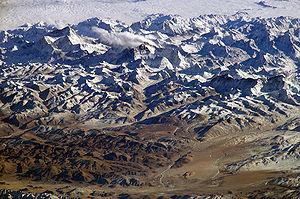
L'Himalaya vu de la Station spatiale internationale. La NASA ne fait pas que regarder les étoiles, mais utilise aussi ses points de vues uniques pour observer la terre. Cette vue de l’Himalaya a été prise depuis la Station spatiale internationale, avec le plateau tibétain au premier plan. On peut voir les sommets du Makalu (8 462 mètres, à gauche), de l'Everest (8 848 m, au milieu), du Lhotse (juste à droite de l'Everest, 8516 m) et du Cho Oyu (tout à droite, 8 201 m d'altitude). L'altitude de ces sommets correspond aux altitudes de vol des avions de ligne. Suomi: Himalaja kansainväliseltä avaruusasemalta kuvattuna 日本語: 国際宇宙ステーションから撮影したヒマラヤ山脈。チベット高原から南方を見た時の図。エベレストが中央付近に見える。 Italiano: L'Himalaya fotografata dalla stazione spaziale internazionale, con l'altopiano del Tibet in primo piano. Si possono notare le cime dei monti Makalu (8462 metri, in alto a sinistra), Everest (8848 metri, in centro), Lhotse (8516 metri, appena sopra l'Everest sulla foto) e Cho Oyu (8201 metri, a destra). Queste altezze corrispondono a quelle raggiunte dagli aerei di linea. 中文: 從國際太空站上拍攝的喜瑪拉雅山脈照片。除了往天空方向觀看喜瑪拉雅山之外，美國太空總署協助世人從一個普通人無法達成的角度拍攝了喜瑪拉雅山脈。國際太空站上的太空人利用了他們特殊的優勢拍攝了這張照片。這張照片的角度是從西藏高原往南看的。
Tomb Raider: Legend est un jeu vidéo développé par Crystal Dynamics et édité par Eidos Interactive. Mélange d’action-aventure et de plates-formes, le jeu est sorti sur PlayStation 2, Windows, Xbox et Xbox 360 en avril 2006. Il a par la suite été porté sur GameCube, Game Boy Advance, Nintendo DS et PlayStation Portable avec l’assistance de Buzz Monkey Software et HumanSoft.
L'Himalaya, ou chaîne de l'Himalaya, est un ensemble de chaînes de montagnes s'étirant sur plus de 2 400 km de long et large de 250 à 400 km, qui sépare le sous-continent indien du plateau tibétain dans le Sud de l'Asie. Au sens strict, il débute à l'ouest au Nanga Parbat au Pakistan et se termine à l'est au Namche Barwa au Tibet. Cet ensemble montagneux, délimité à l'ouest par la vallée du fleuve Indus et à l'est par la vallée du fleuve Brahmapoutre, couvre une aire d'environ 600 000 km².
La géographie de l'Inde est très variée, avec de très hautes montagnes enneigées, des déserts, des collines, des plaines et des plateaux. Les différentes régions de l'Inde possèdent chacune leur climat : équatorial à la pointe sud, rigoureux près de l'Himalaya. L'Inde occupant la majeure partie du sous-continent indien, ses côtes mesurent plus de 7 000 kilomètres. L'Inde est bordée à l'ouest par la mer d'Arabie et à l'est par le golfe du Bengale, parties de l'océan Indien.
Une chaîne de montagnes est un relief d'altitude rassemblant plusieurs montagnes, sommets, pics, monts et autres aiguilles, né soit de la collision de deux plaques continentales, soit de la subduction d’une plaque océanique sous une autre plaque océanique ou continentale.
Une montagne est une forme topographique de relief positif, à la surface de planètes telluriques, et faisant partie d'un ensemble — une chaîne de montagnes — ou formant un relief isolé. Elle est caractérisée par son altitude et, plus généralement, par sa hauteur relative, voire par sa pente. Il n'existe toutefois pas de définition unique de ce qu'est une montagne, terme apparu entre le Xᵉ et le XIIᵉ siècle, et de nombreux régionalismes coexistent pour décrire les formes de relief. Elle peut désigner à la fois un sommet pentu et une simple élévation de terrain, comme une colline, aussi bien que le milieu dans son ensemble. Les montagnes prennent en effet des formes très diverses en fonction des processus qui mènent à leur orogenèse : des escarpements de marges continentales et rifts en domaine extensif, aux chaînes de collision et plissement, en passant par les phases de subduction créant des volcans de type explosif en arcs insulaires ou le long de cordillères, sans oublier le volcanisme de point chaud de type effusif ni les intrusions mises au jour par l'érosion.
L'Everest, en tibétain : ཇོ་མོ་གླང་མ, Wylie : jo mo glang ma, THL : jomo lang ma parfois translitterré Chomolungma, en népalais : सगरमाथा, Sagarmāthā, aussi appelé mont Everest, est une montagne située dans la chaîne de l'Himalaya, à la frontière entre le Népal et la Chine.
L'histoire du vol spatial retrace au cours du temps l'exploration de l'univers et des objets célestes du Système solaire par l'envoi soit d'engins robotisés, soit de vaisseaux pilotés par des équipages humains. Sa conquête a inspiré de nombreux écrivains et philosophes. L'idée d'envoyer un objet ou un homme dans l'espace est évoquée par des romanciers plusieurs centaines d'années avant que cela ne devienne matériellement possible. Au cours de la deuxième moitié du XXᵉ siècle, grâce au développement de moteurs-fusées adéquats, aux progrès de l'avionique et à l'amélioration des matériaux, l'envoi d'engins dans l'espace passe du rêve à la réalité.